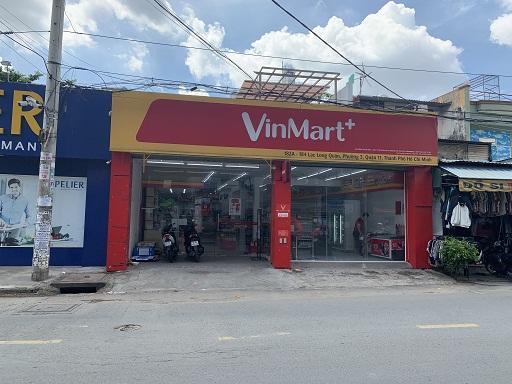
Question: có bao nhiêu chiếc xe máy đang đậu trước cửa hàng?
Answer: hai